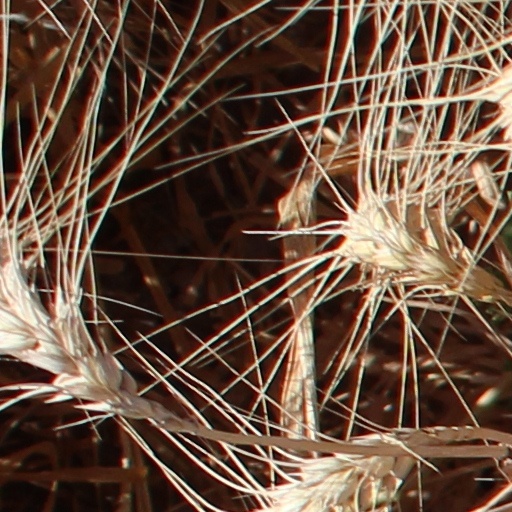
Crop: wheat